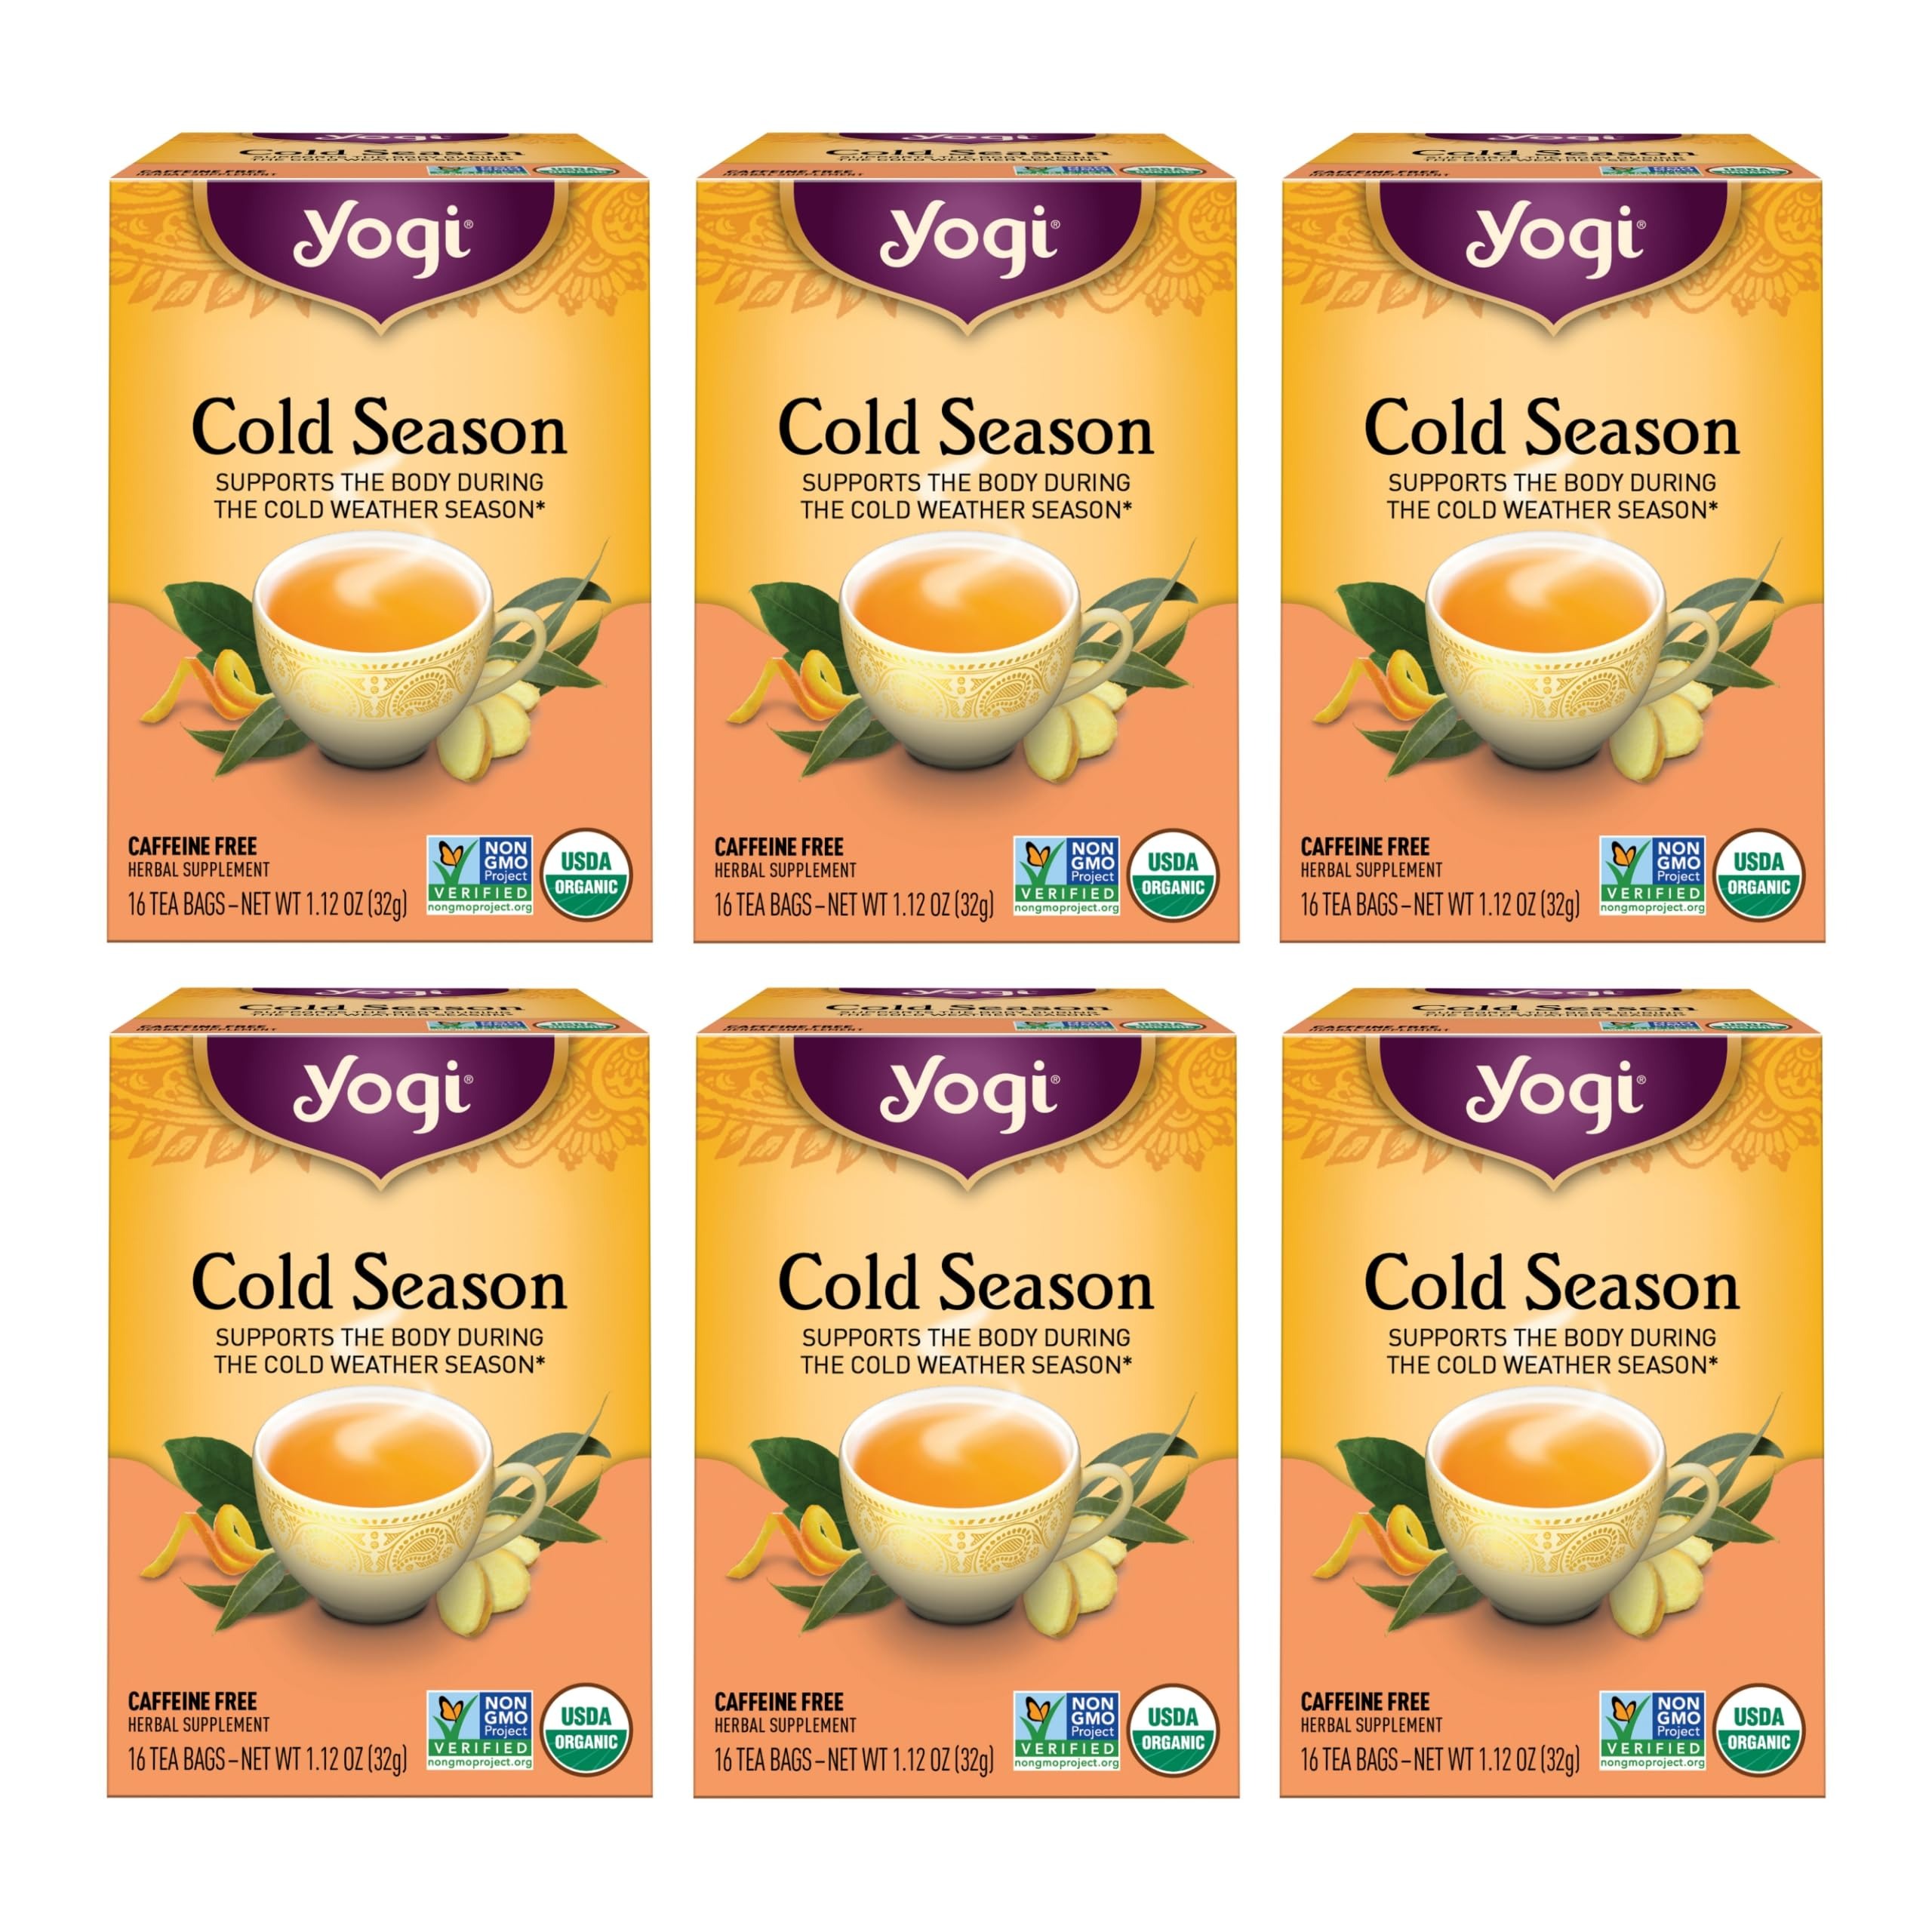
Item Name: Yogi Tea Cold Season Tea - 16 Tea Bags per Pack (6 Packs) - Organic Respiratory Tea for Support During Colder Seasons - Includes Ginger, Cardamom, Cinnamon, Licorice & Eucalyptus
Bullet Point 1: Cold Season Tea: Yogi Cold Season Tea is a soothing herbal tea blend that’s perfect for sipping during the colder seasons; it's blended with Ginger, Cardamom, Cinnamon, and Clove, known in Ayurveda as warming herbs
Bullet Point 2: Organic Respiratory Tea: Licorice and Eucalyptus, traditionally used to support respiratory health, combine with citrusy Orange Peel, invigorating Peppermint, and herbaceous Tulsi
Bullet Point 3: Tea Bag Instructions: Bring water to boiling and steep the tea bag for 7 minutes; for a stronger tea, use 2 tea bags; drink 3–4 cups daily
Bullet Point 4: Organic Tea Ingredients: This Yogi tea is vegan, USDA Organic, and NON-GMO, so you can be sure you're getting the best in every cup
Bullet Point 5: Uniquely Yogi: We believe in using the highest quality spices and botanicals, complementing them with intriguing, delightful flavors, qualities that make all of our teas uniquely Yogi
Product Description: Delight in the taste of Yogi Cold Season Tea, a soothing herbal blend that's perfect for sipping during the cold weather season. This Cinnamon-infused tea is expertly blended with a variety of warming herbs like Ginger, Cardamom, and Clove, all known in Ayurveda for their warming properties. The unique blend of Licorice and Eucalyptus leaves provides respiratory support, making this tea a perfect companion during the cold season. The addition of Orange Peel, Peppermint, and Tulsi adds an extra kick of flavor and wellness to this already potent blend.<br><br>Featuring a unique blend of warming and respiratory support herbs, this tea is intended to help keep your internal fire blazing. Enjoy the holistic benefits of Yogi Cold Season tea, and let it be your comforting companion this cold season.<br><br>For over five decades, we’ve been making delicious, functional teas inspired by the ancient holistic healing philosophy of Ayurveda. Our diverse tea selection supports everyday well-being with specialized herbal formulas thoughtfully blended for both health benefits and appealing flavor.<br><br> Yogi is a Certified B Corporation producing more than 40 tea blends from over 100 organic spices and botanicals sourced from around the globe. With every ingredient we source, and every tea bag we make, we strive to support environmental sustainability and social responsibility. We do so by following highly selective sourcing standards, performing rigorous quality tests, mandating environmentally sound farming practices, and partnering with local communities. Through such partnerships, we want to empower our entire tea ecosystem to live healthy, vibrant lives. It is our hope that our commitment to goodness shines through in every cup of Yogi tea.
Value: 96.0
Unit: Count

Price: 4.48